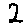
Label: 2